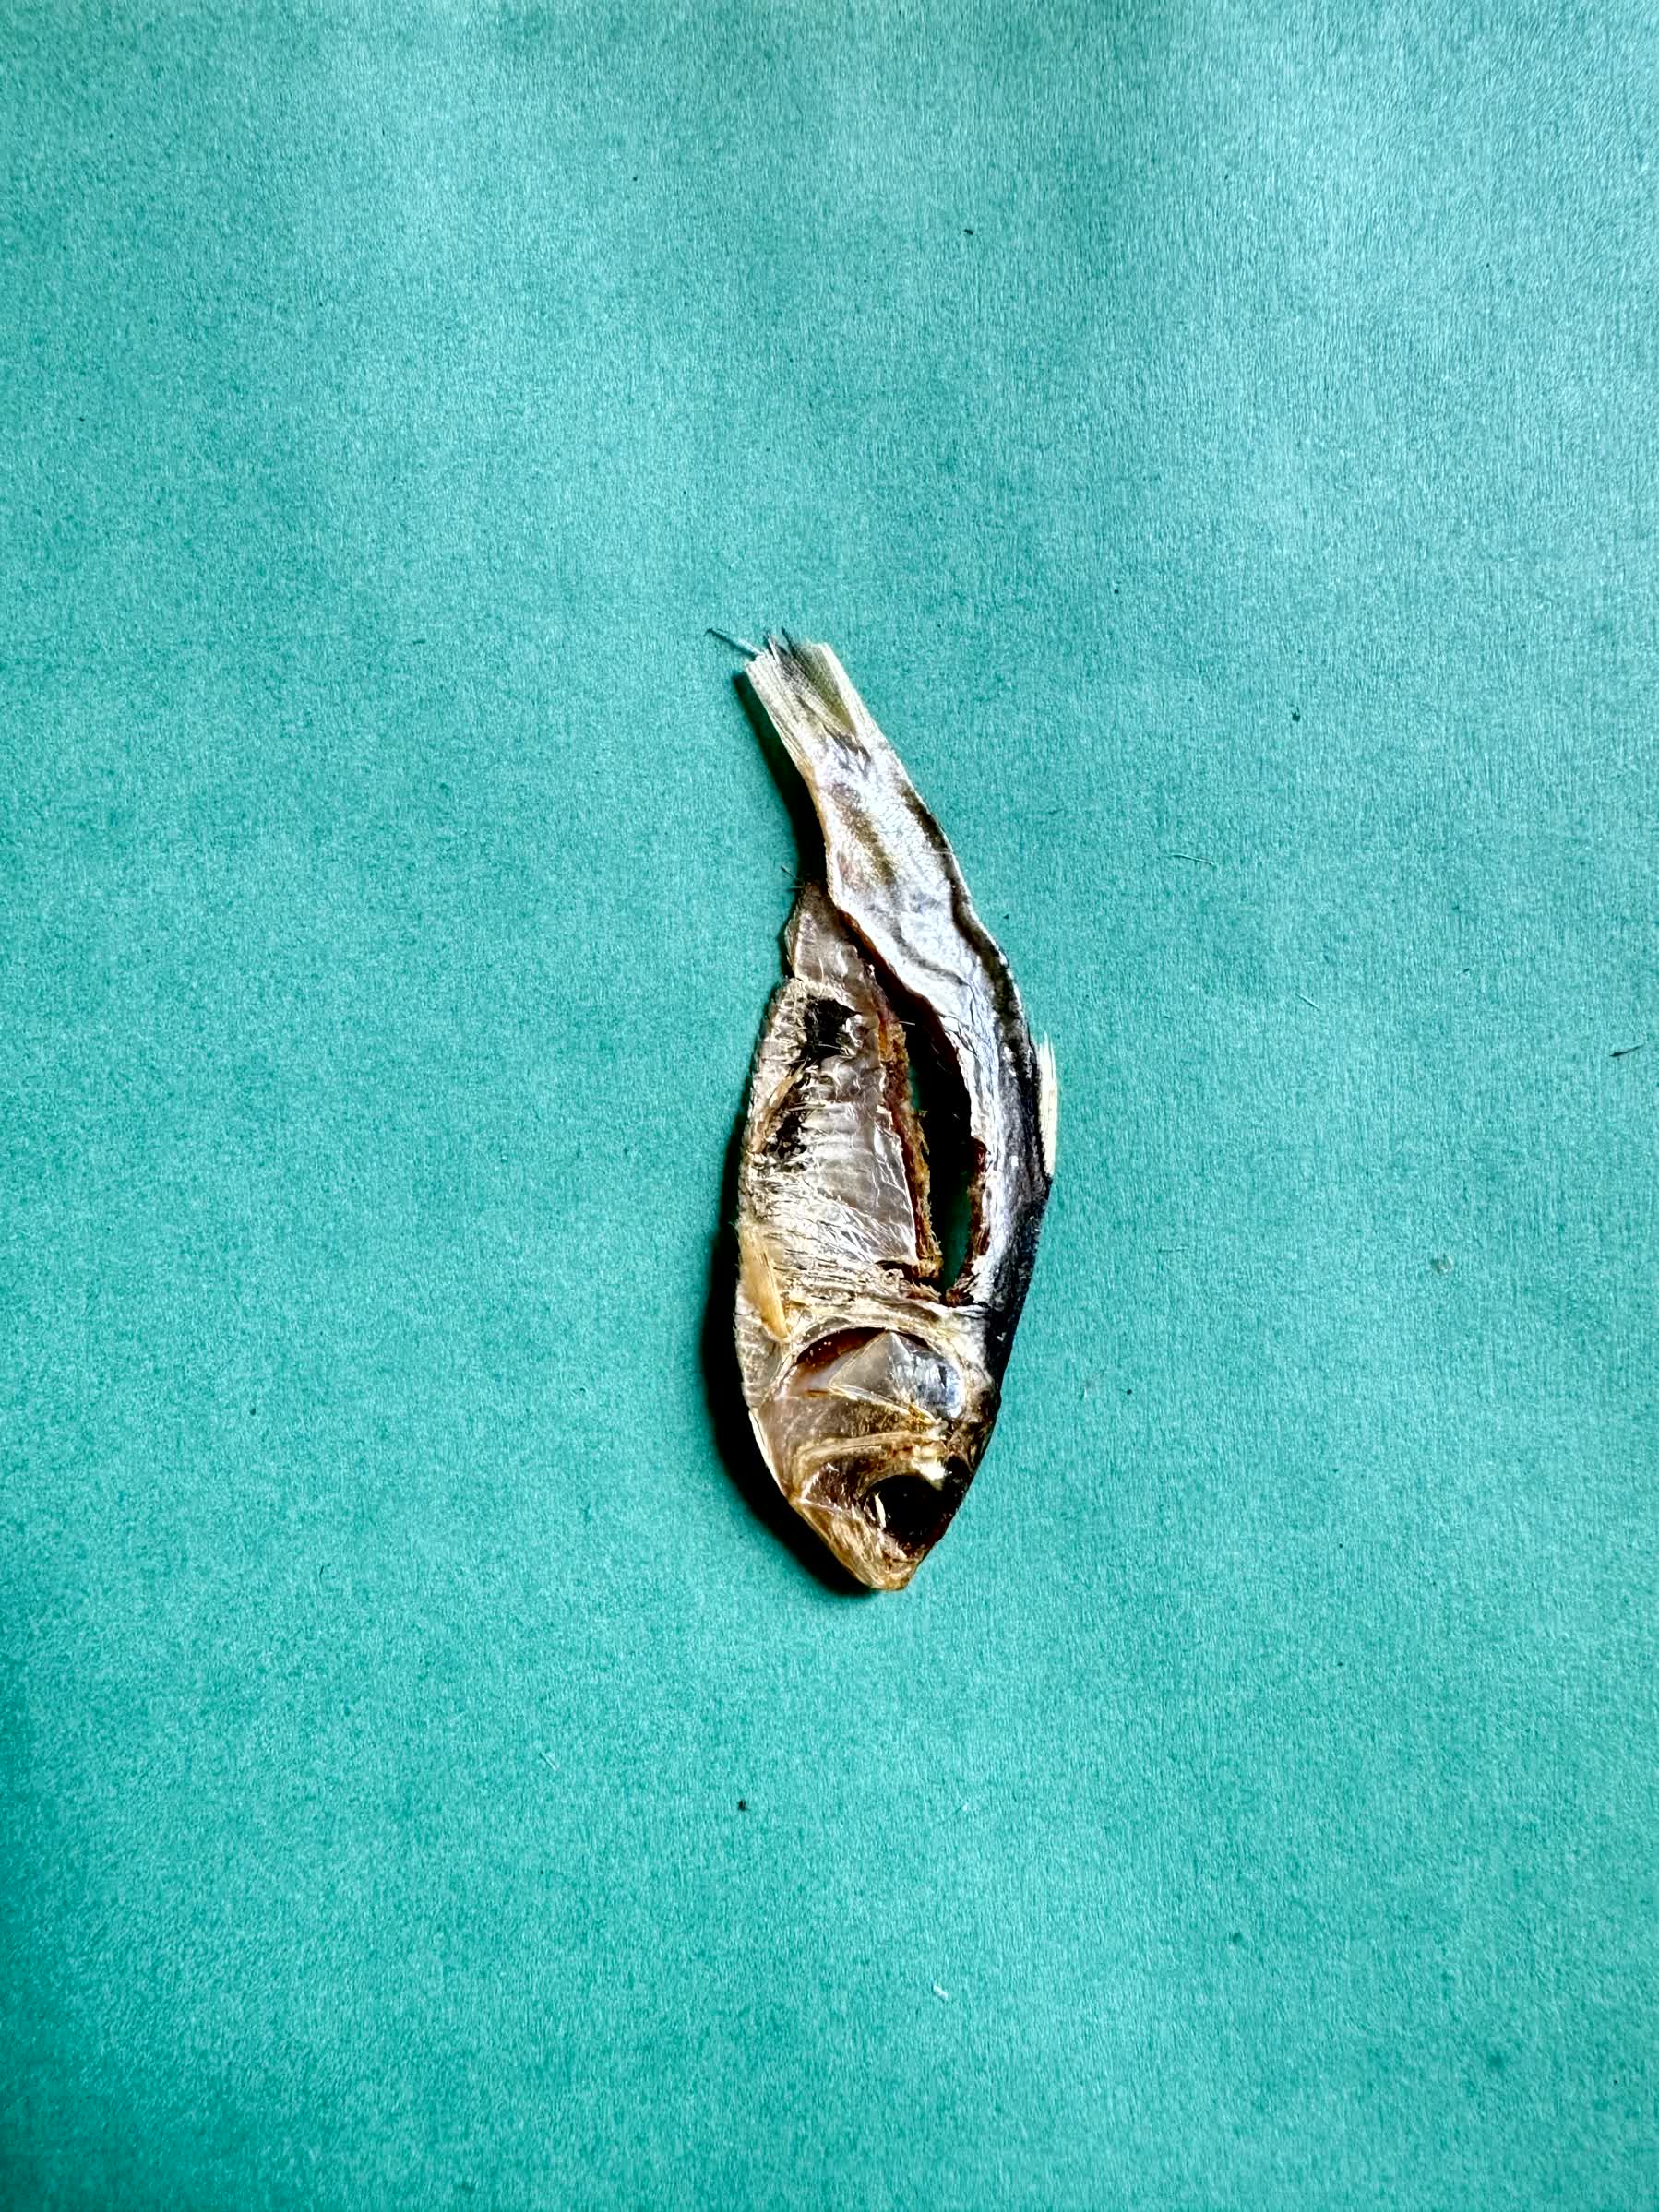
Species: Chapila